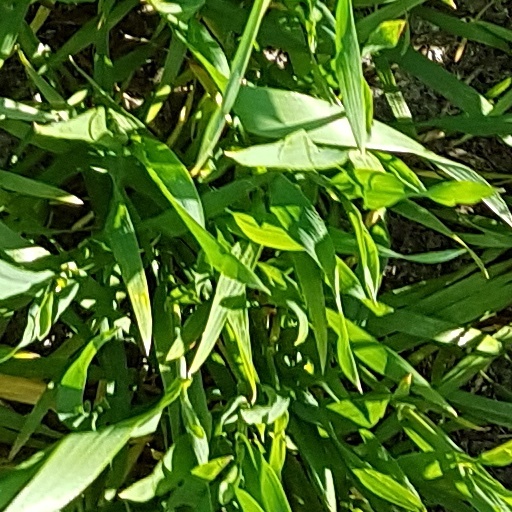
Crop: wheat